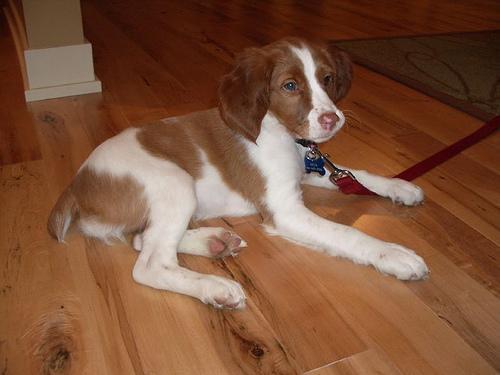
Brittany_spaniel